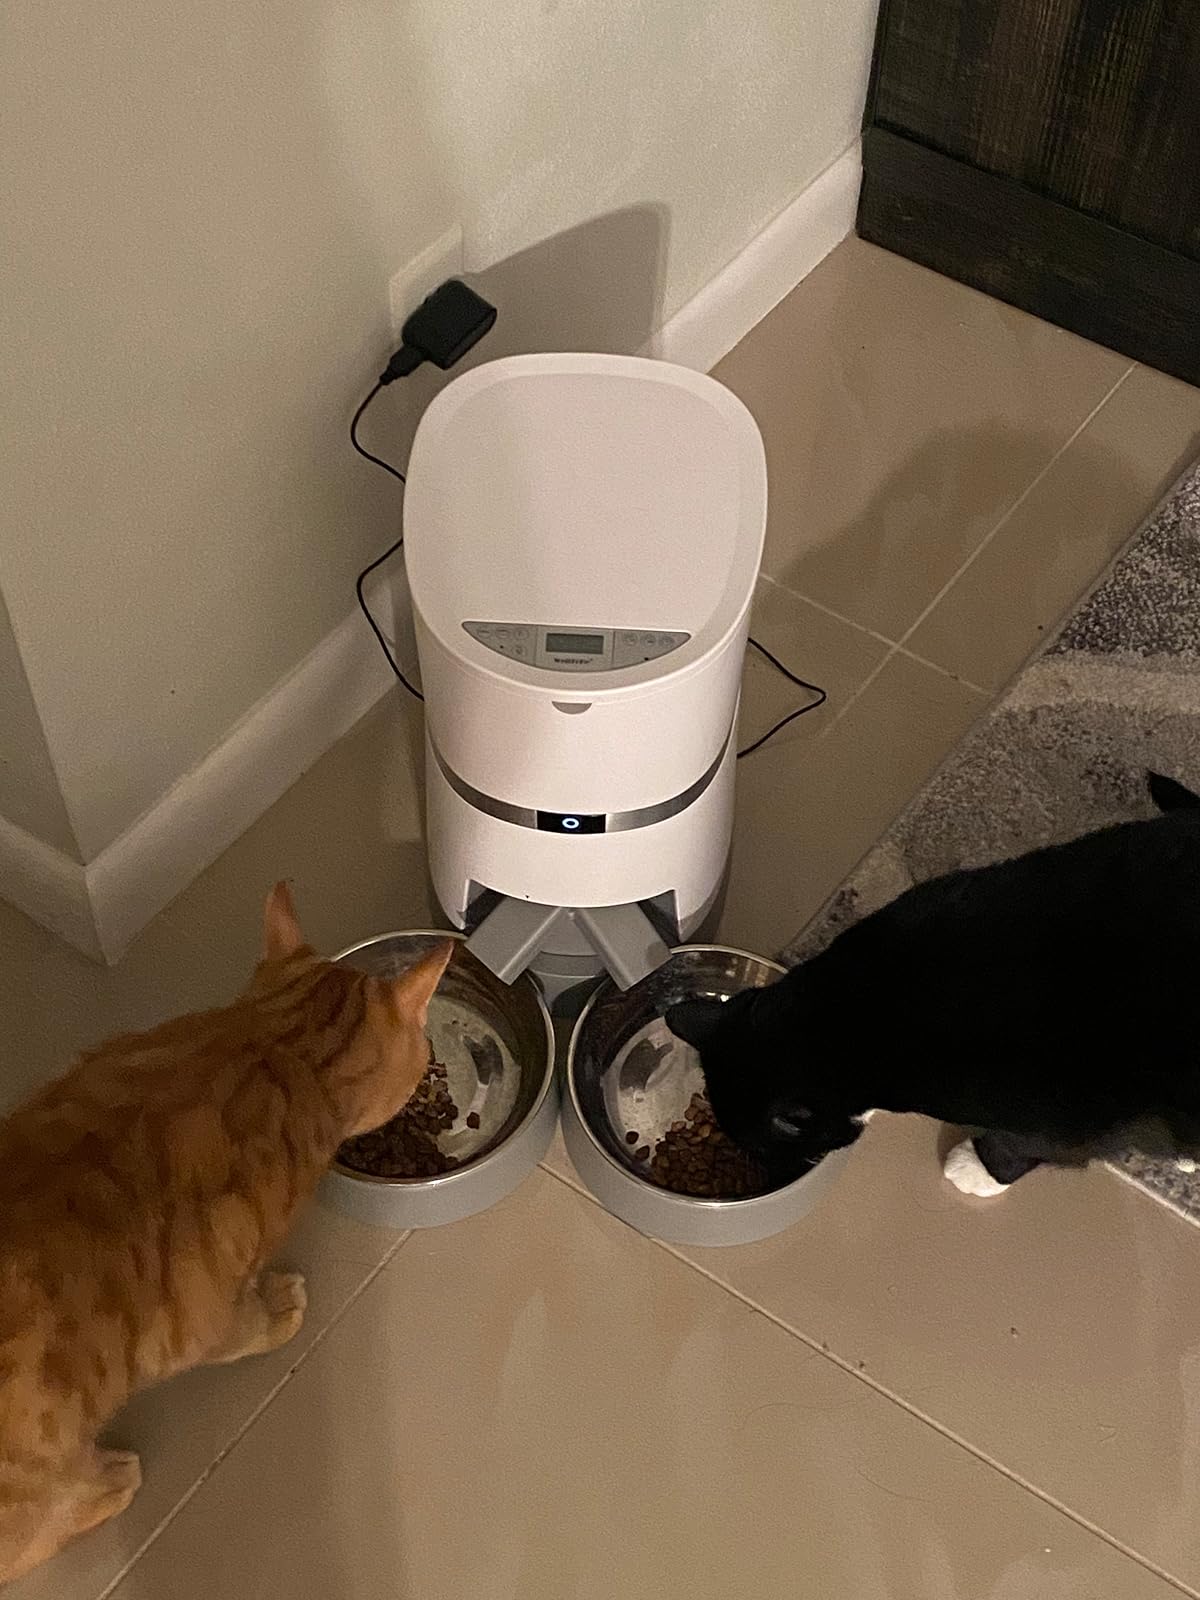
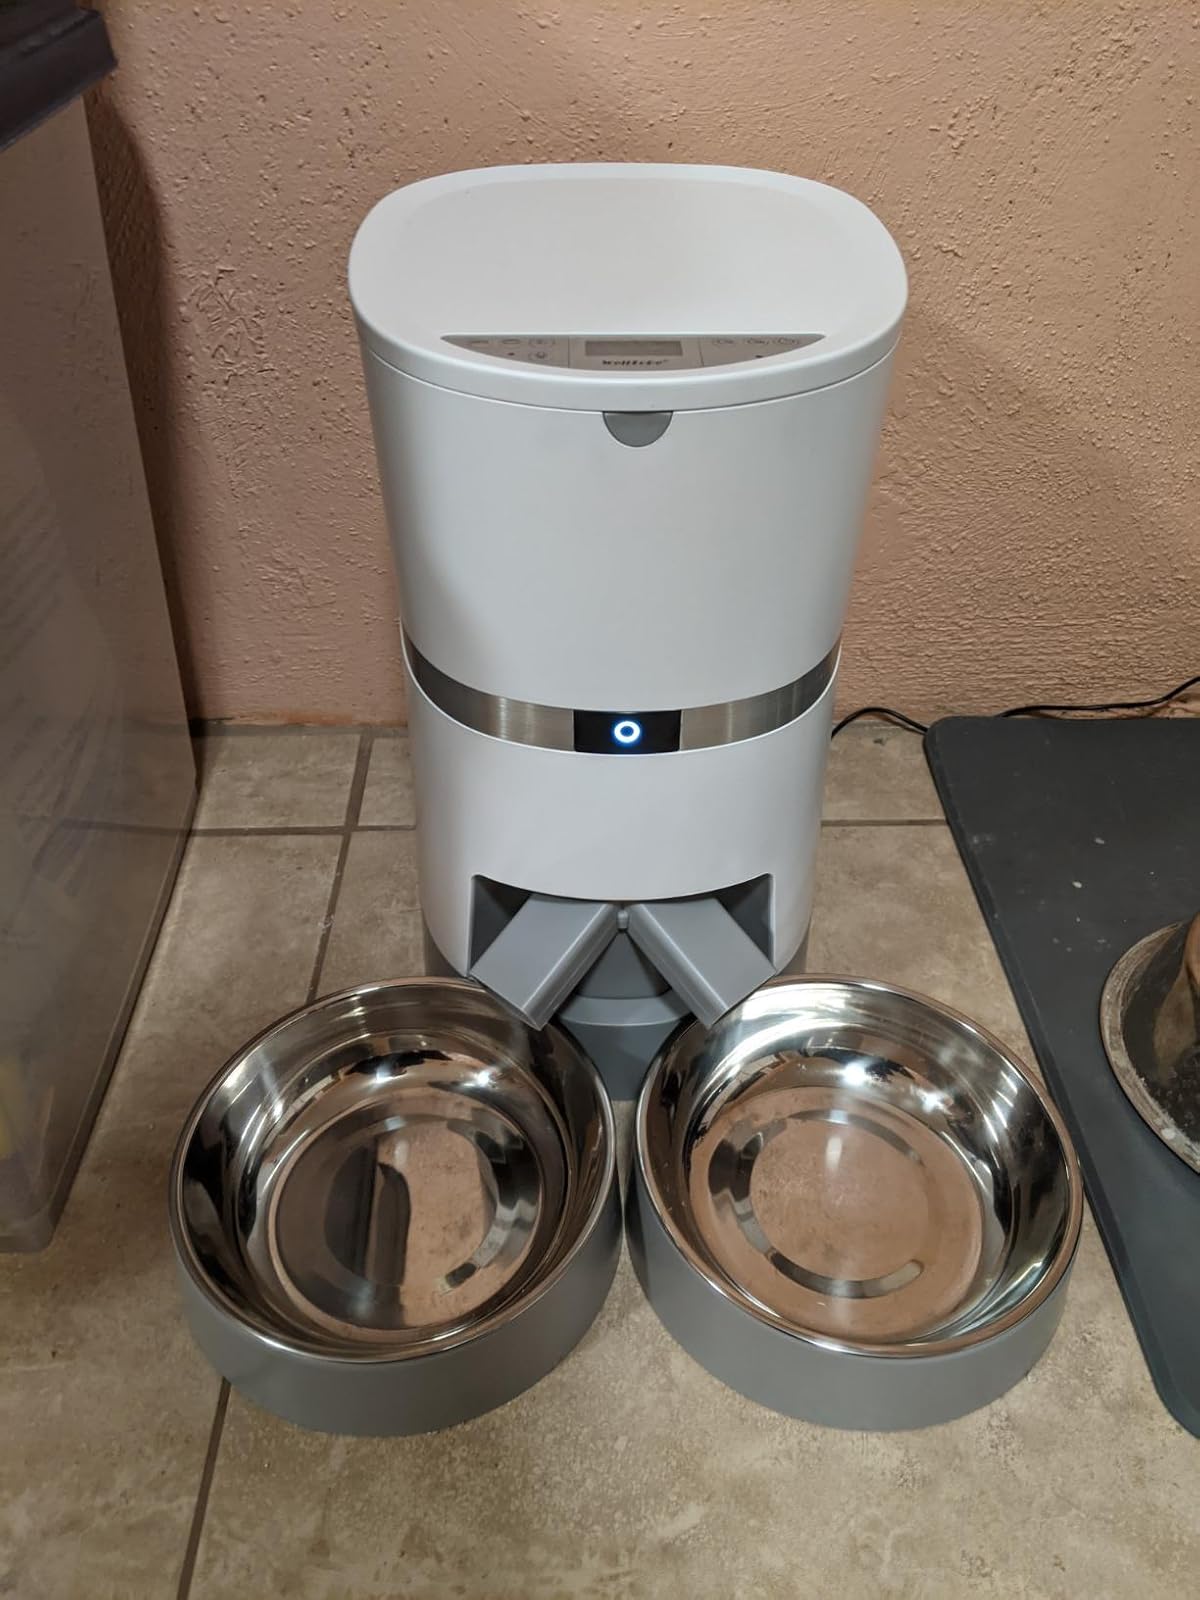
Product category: items_feeder
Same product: yes